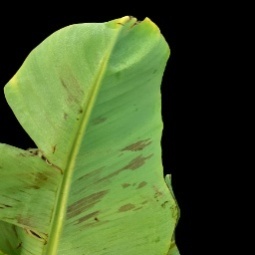
Label: Healthy